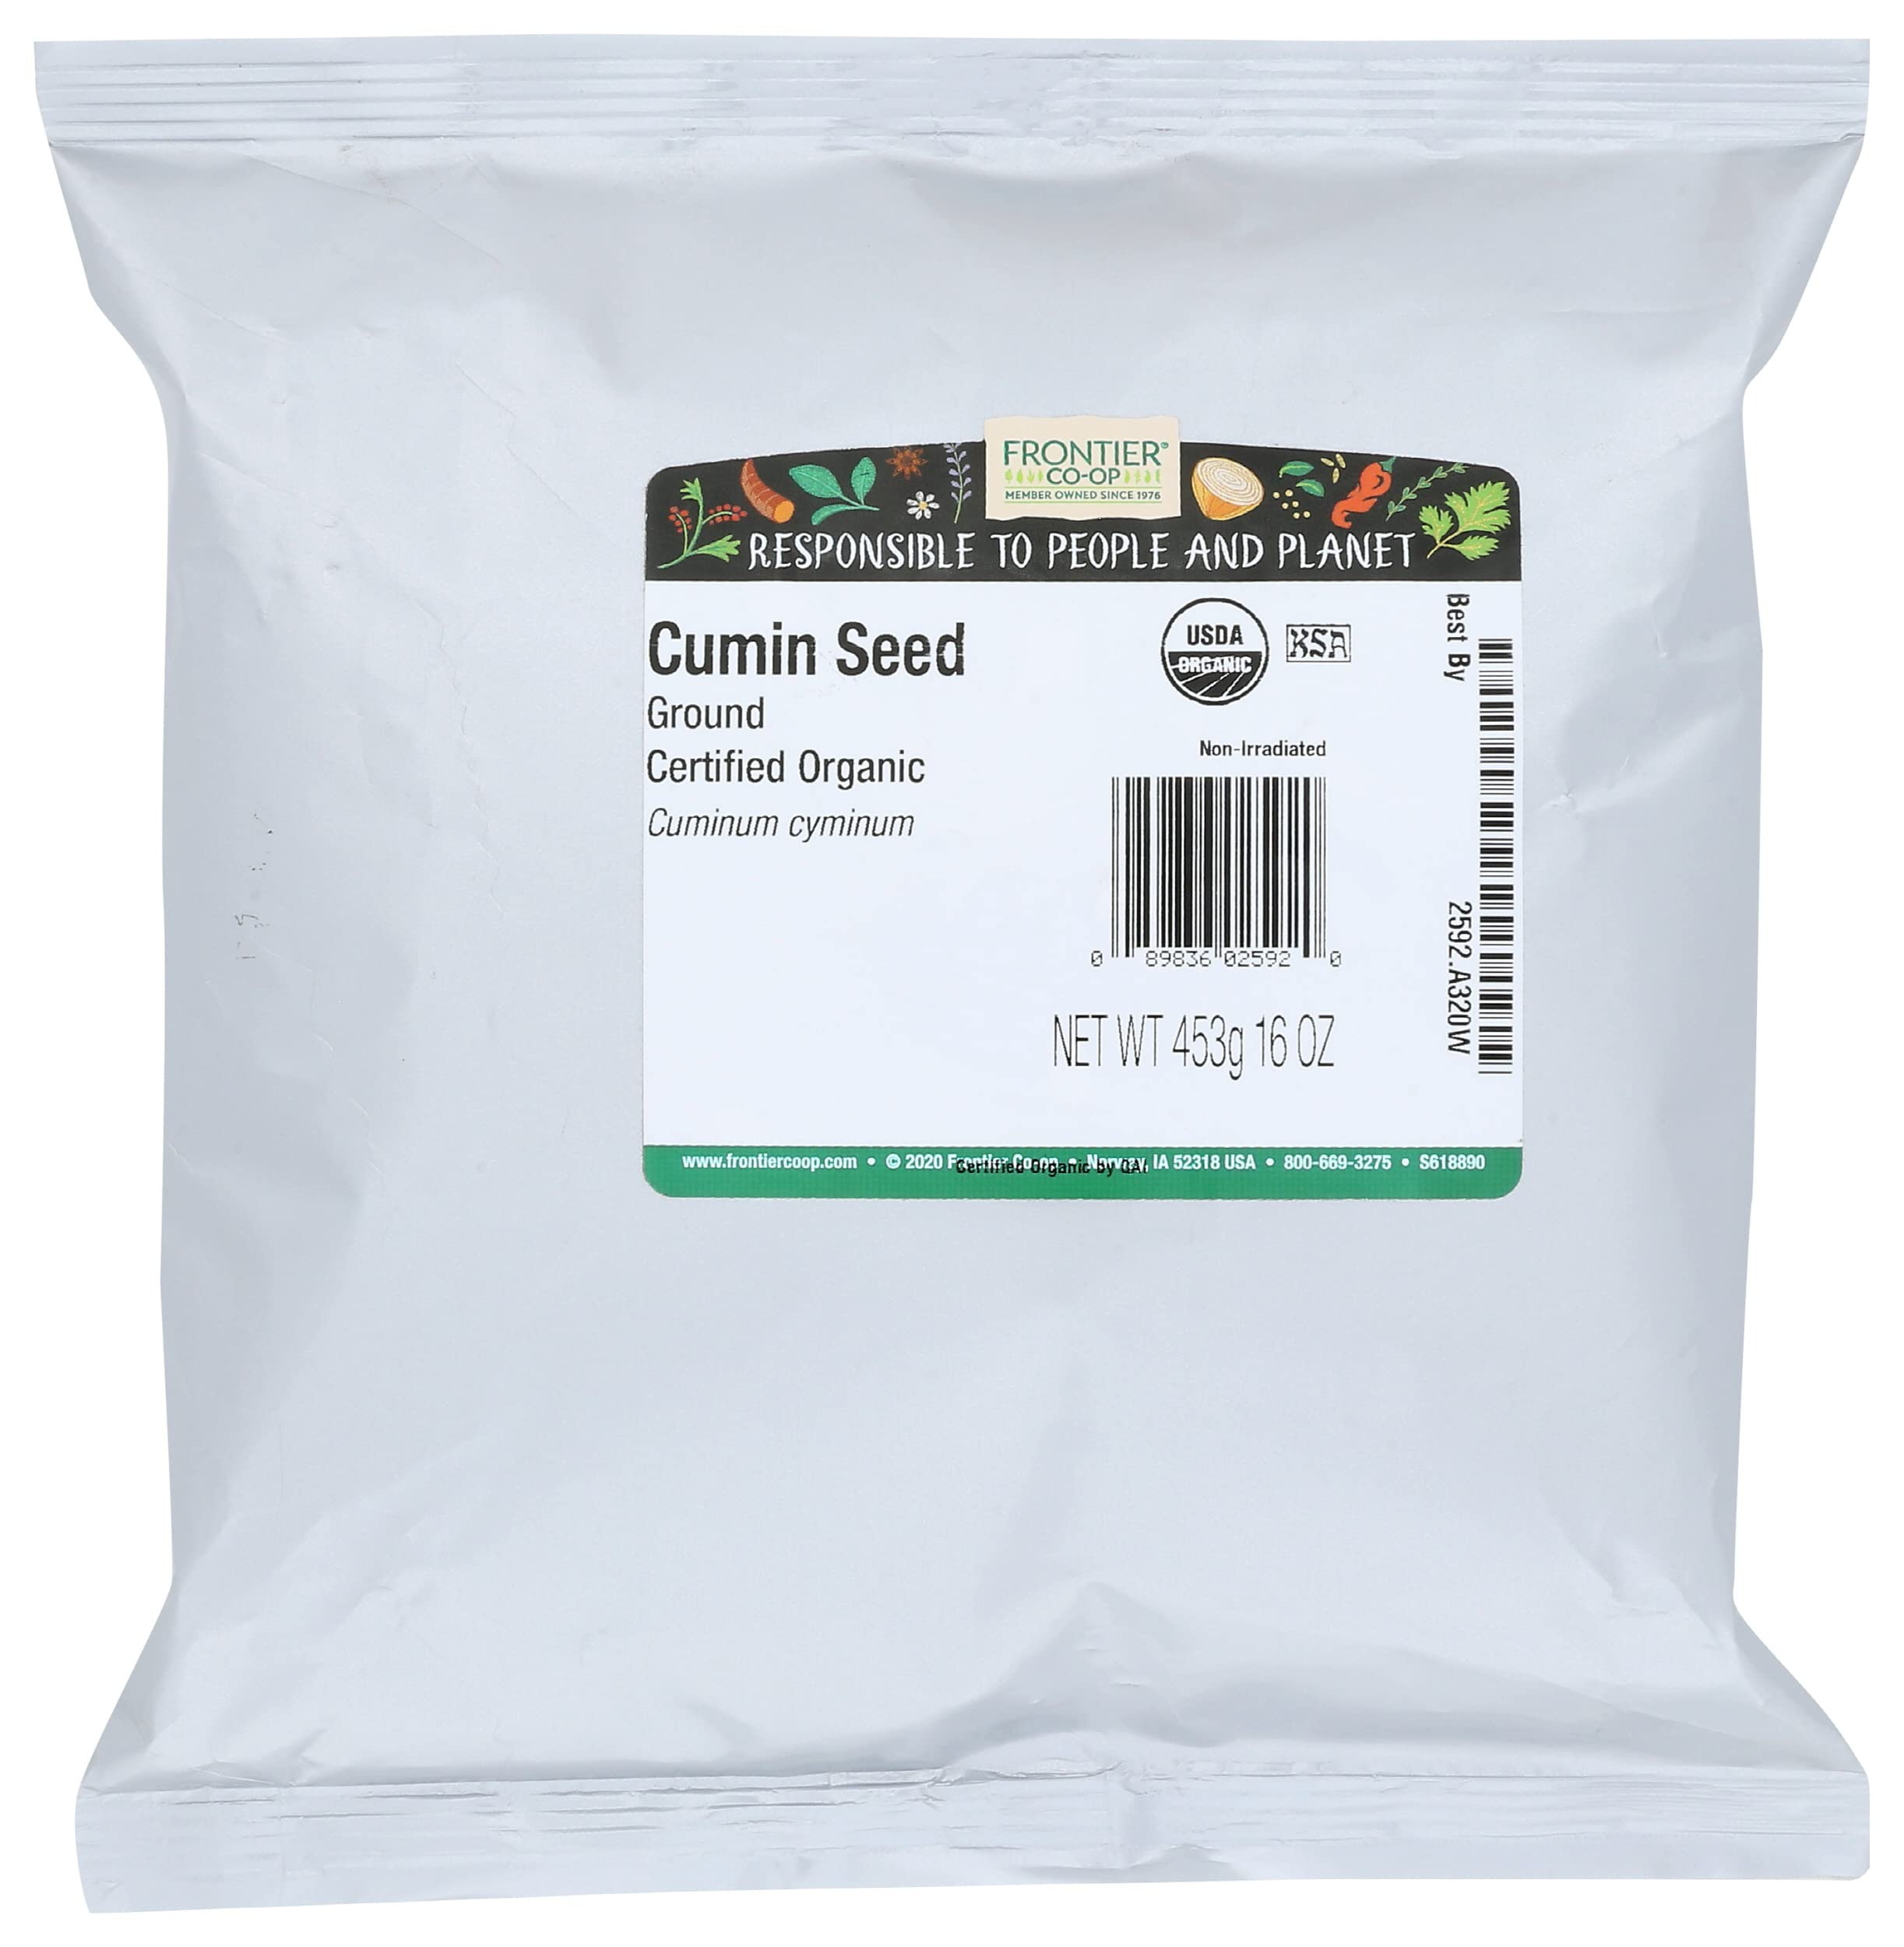
Item Name: Frontier Herb Organic Ground Cumin Seed, USDA Certified Organic, 16 Ounce (Pack of 1)
Bullet Point: Frontier Herb Organic Ground Cumin Seed, USDA Certified Organic, 16 Ounce (Pack of 1)
Value: 16.0
Unit: Ounce

Price: 47.38